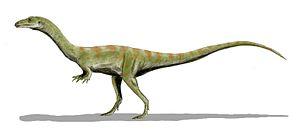
Shuvosaurus est un genre éteint de « reptiles » à bec de la famille des Shuvosauridae. Il a été trouvé dans les couches géologiques du Trias supérieur du sud des États-Unis.
Les Poposauroidea forment un clade éteint de pseudosuchiens paracrocodylomorphes ayant vécu au Trias.